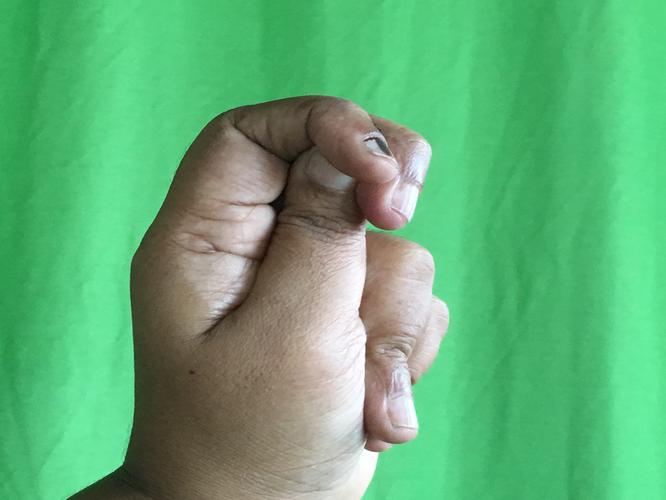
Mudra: Katakamukha_2
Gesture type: single_hand